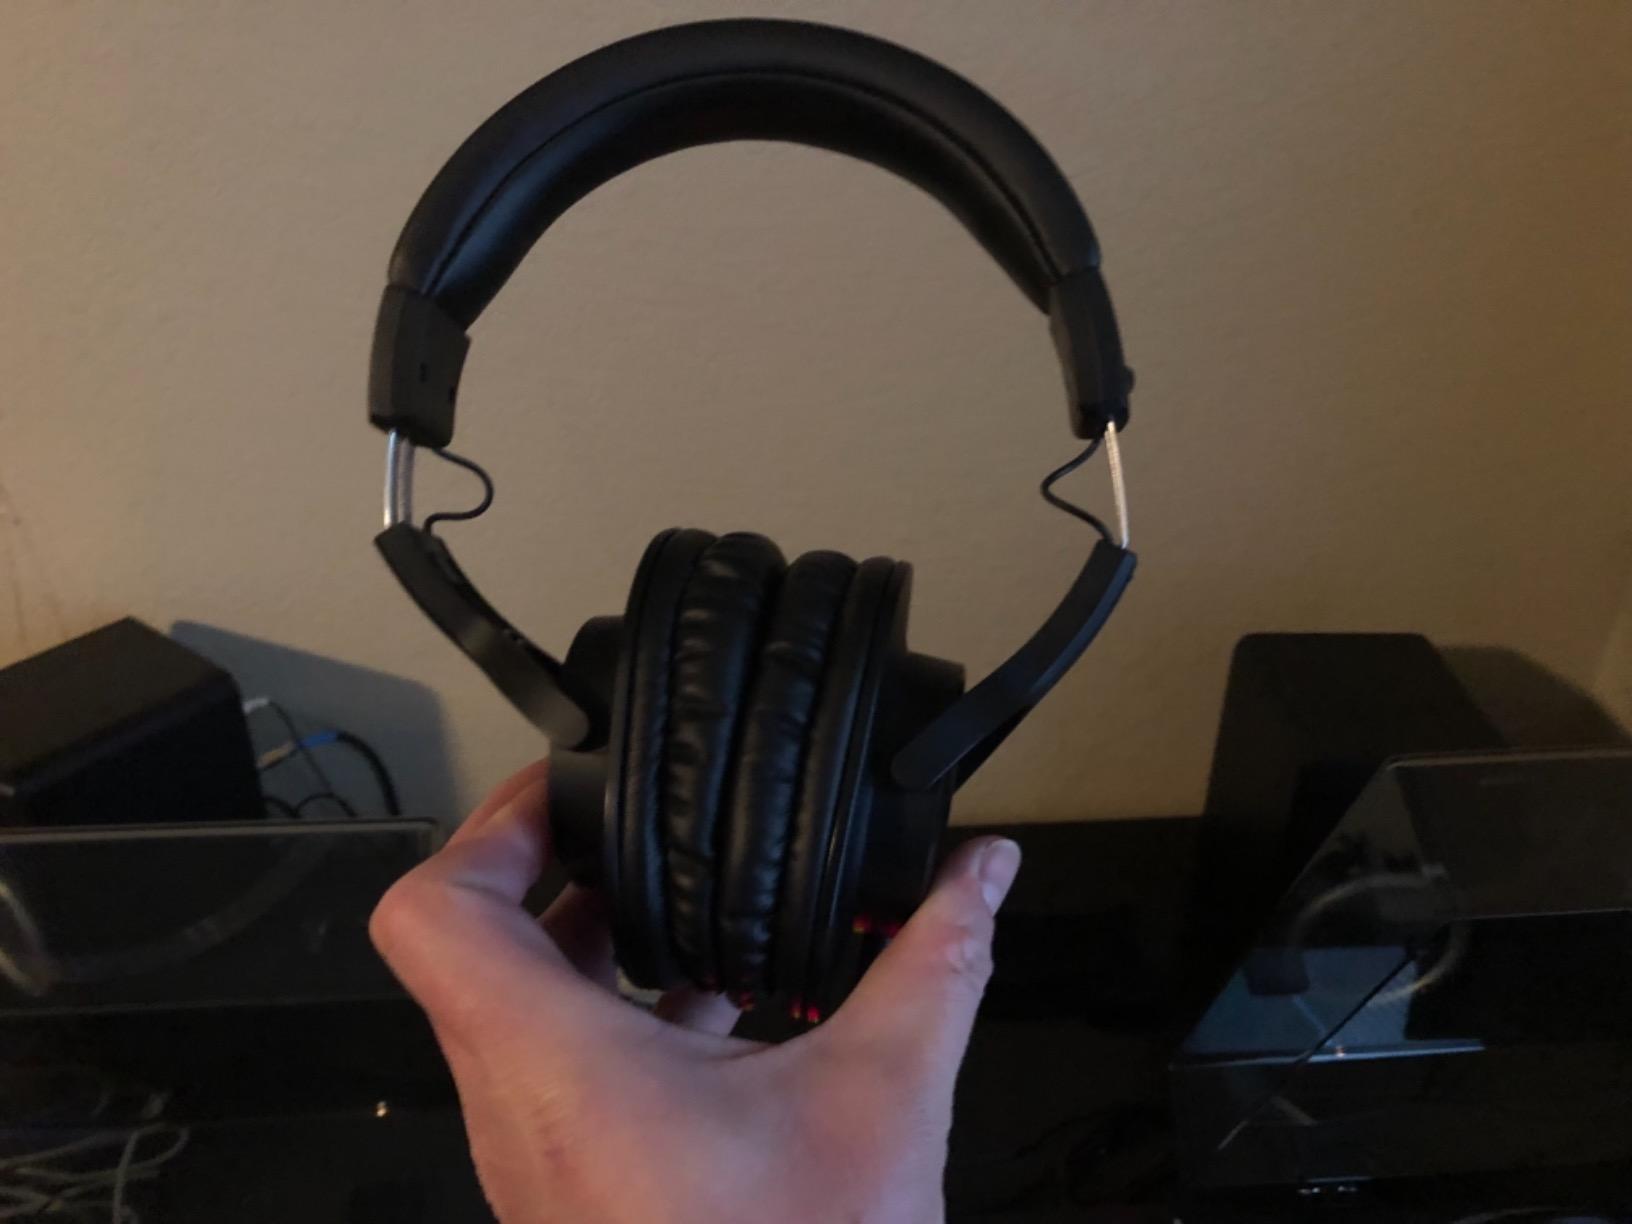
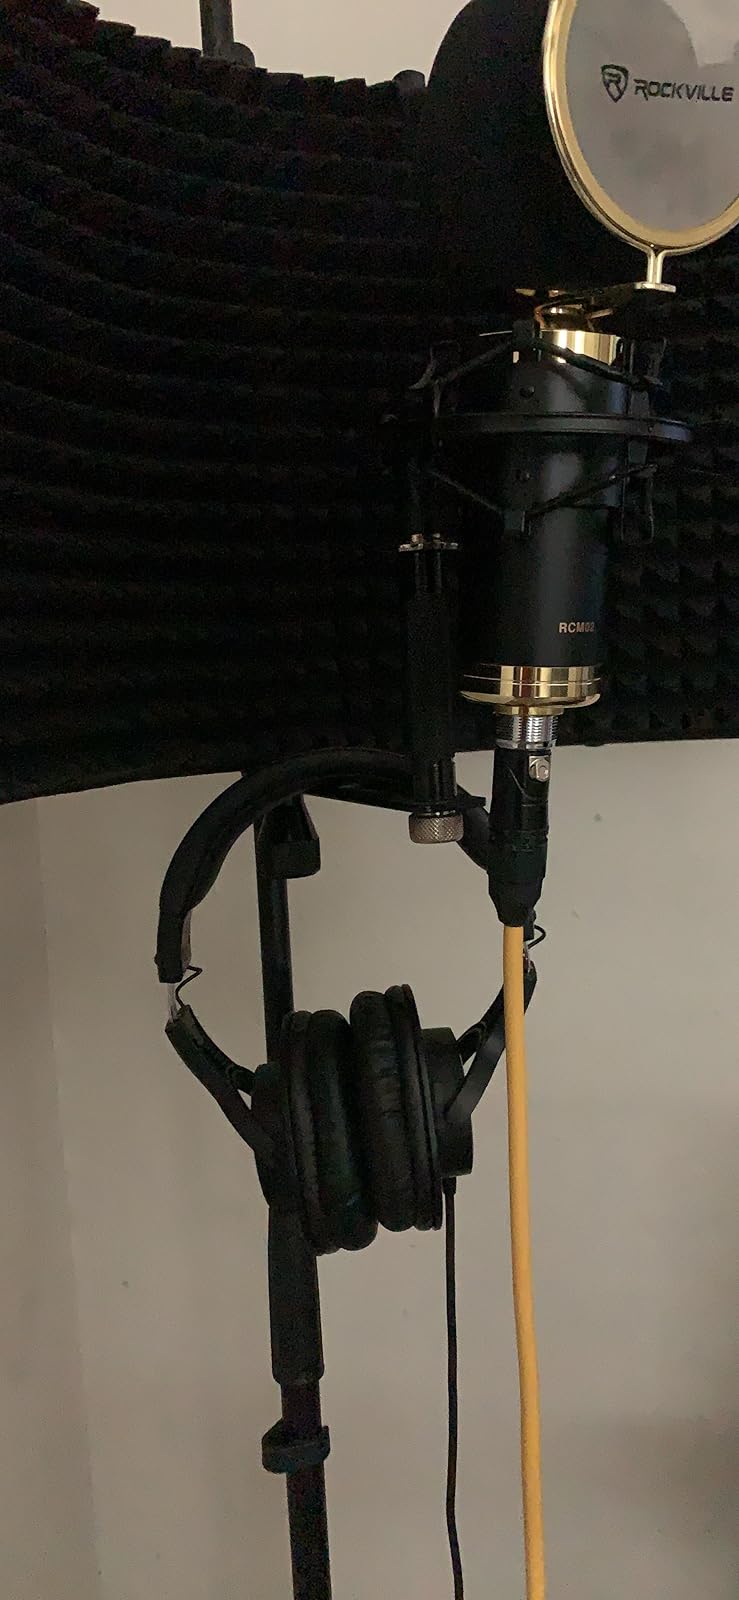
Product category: headphones
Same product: yes